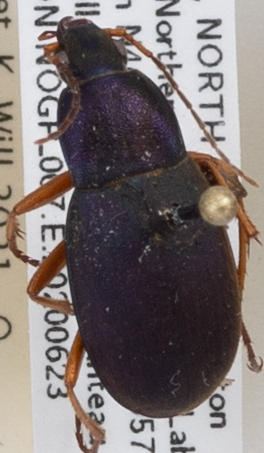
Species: Chlaenius platyderus
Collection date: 2020-06-23
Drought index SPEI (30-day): -2.09
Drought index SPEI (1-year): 0.54
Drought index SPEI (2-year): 1.28